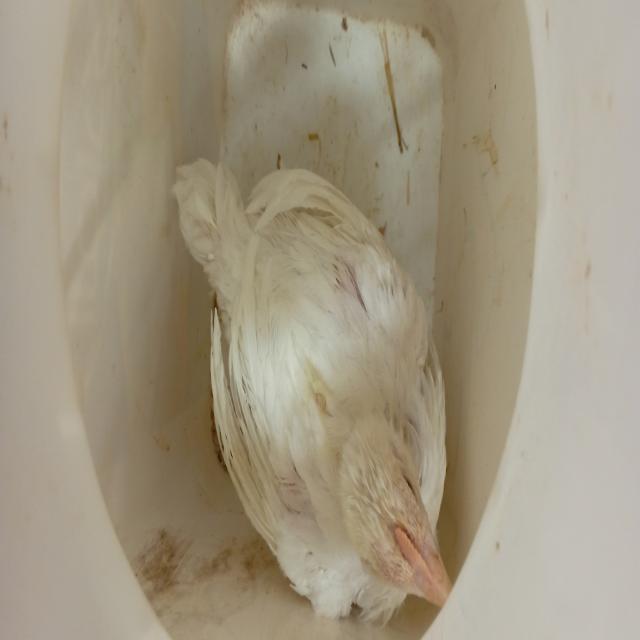
Weight: 1243 g